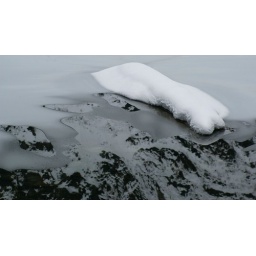
Snow-covered log laying in lake with reflection of mountain